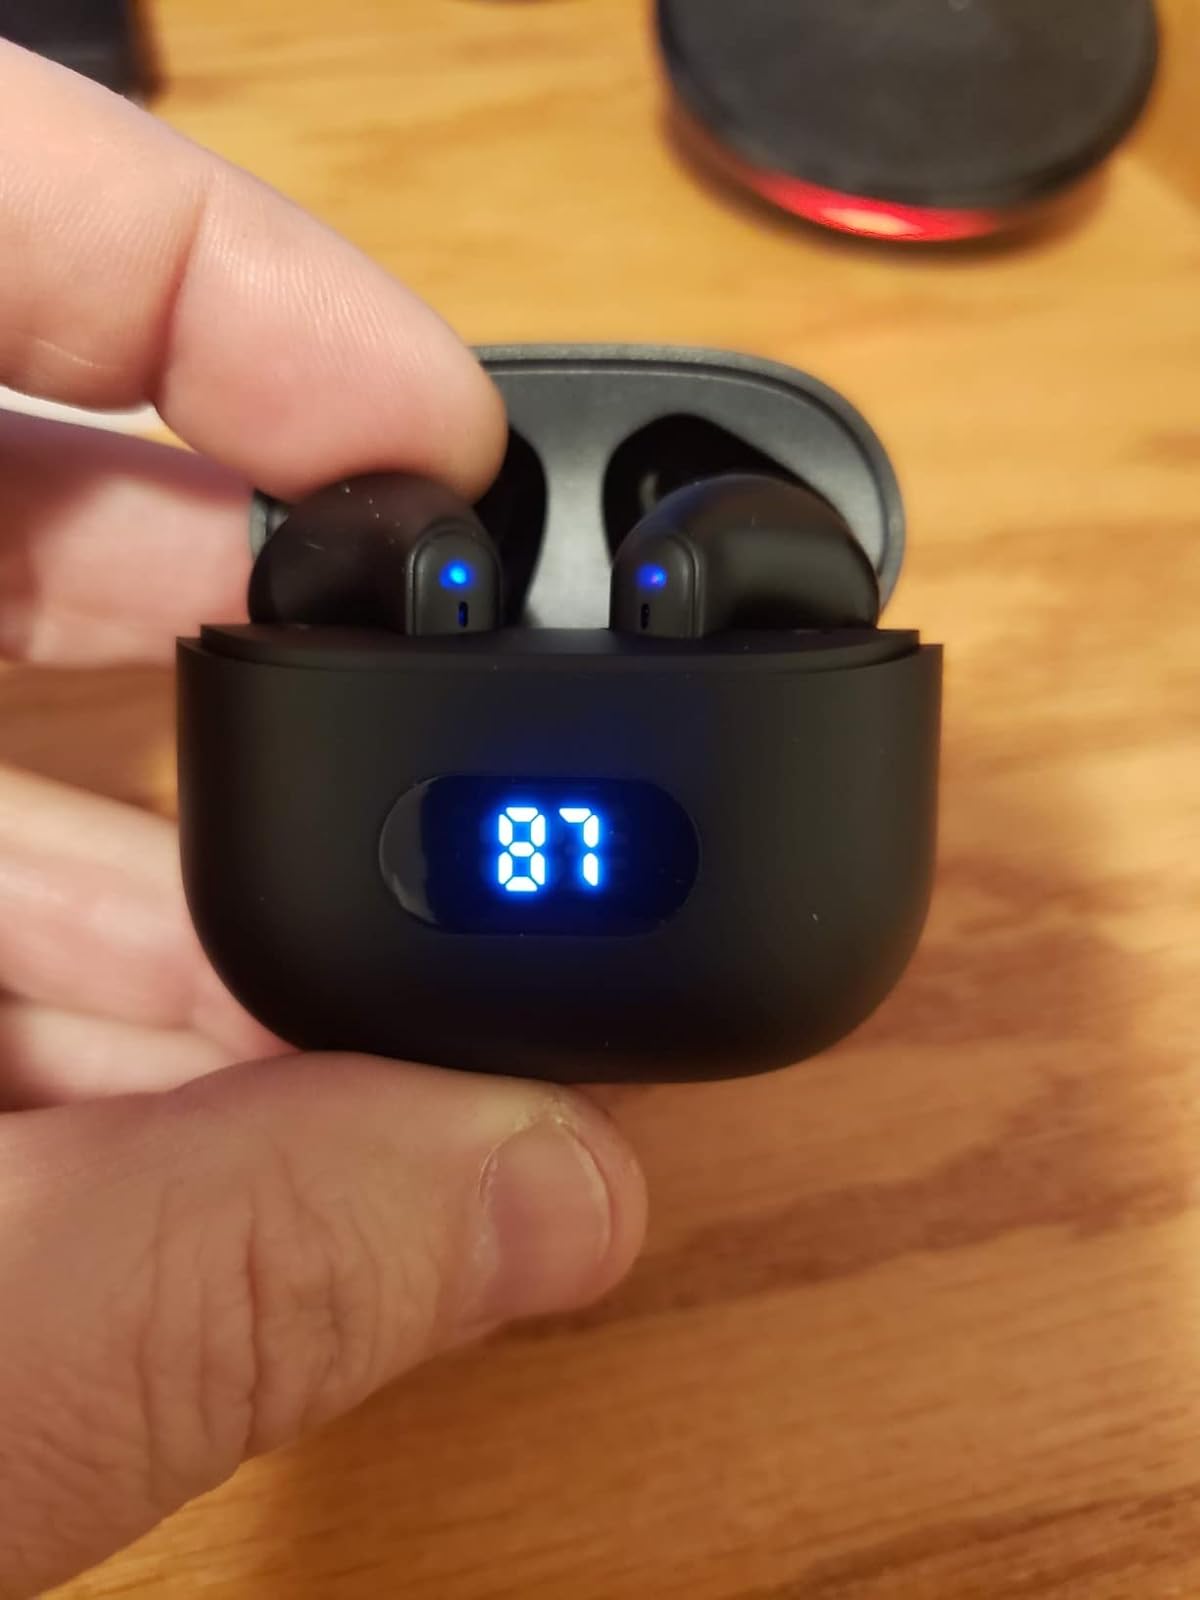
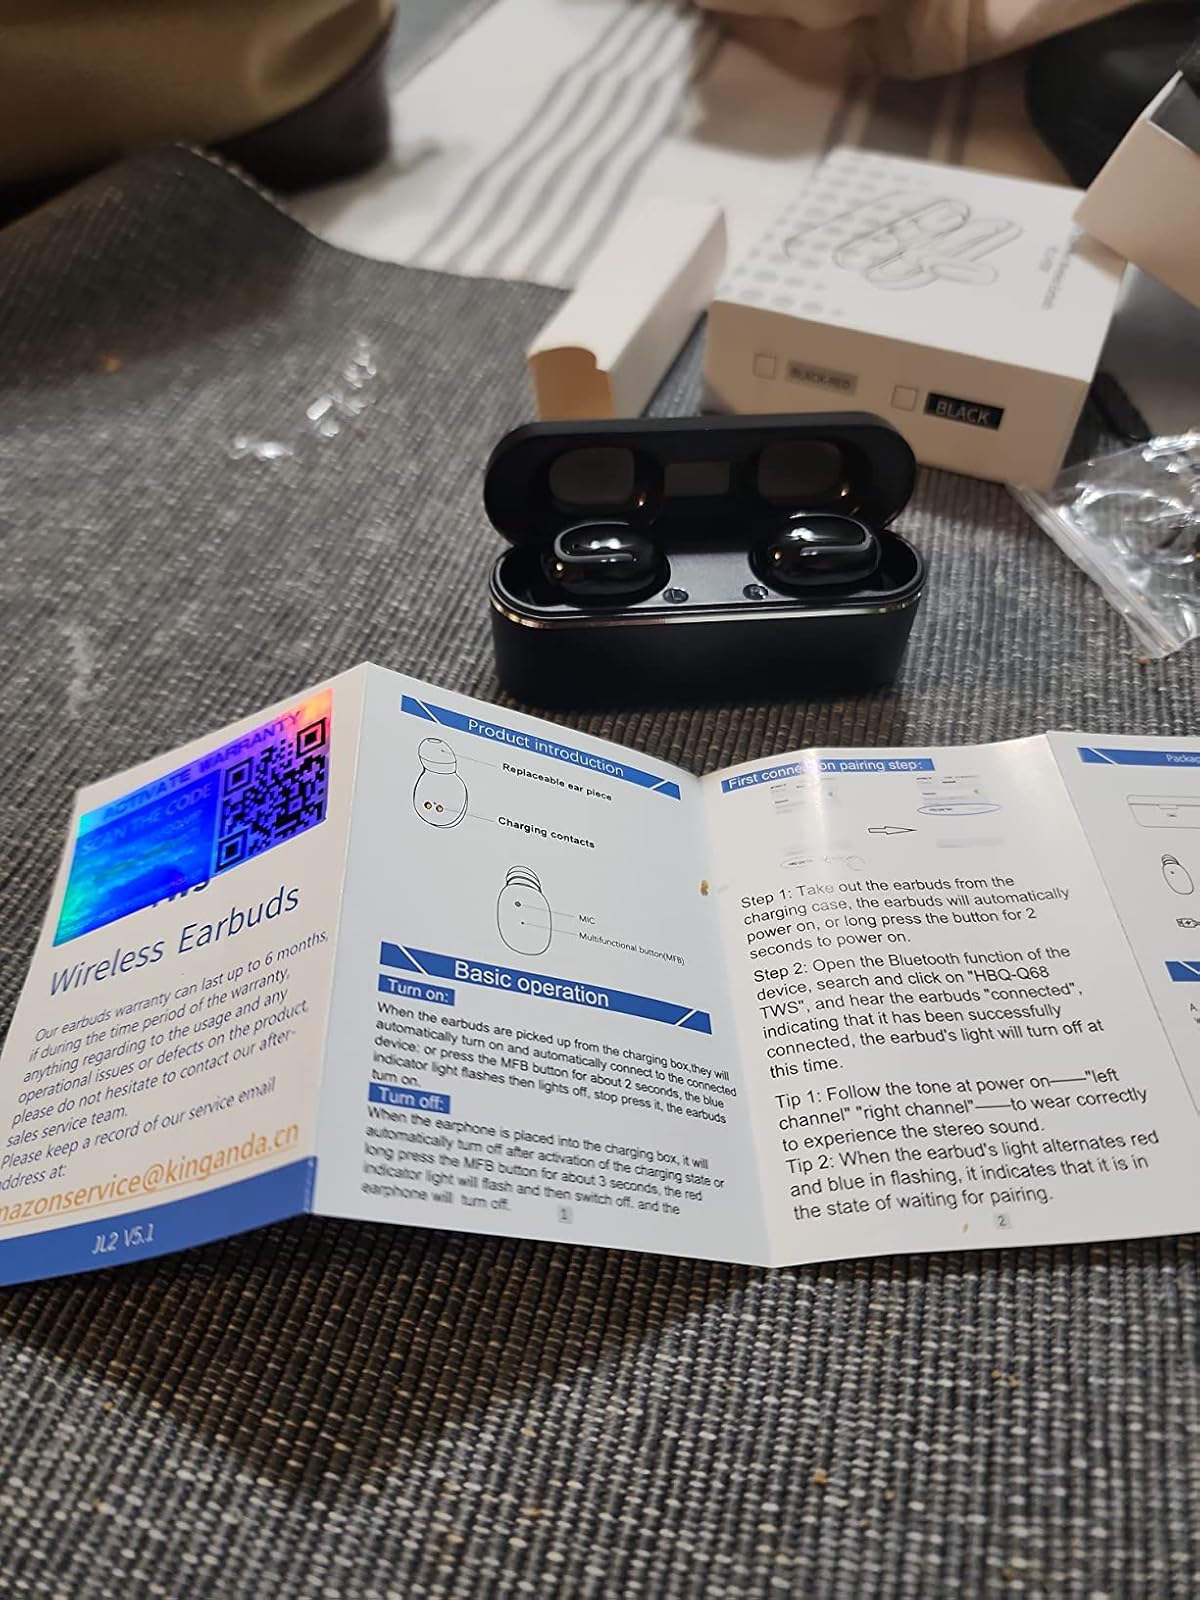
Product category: earbuds
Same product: no